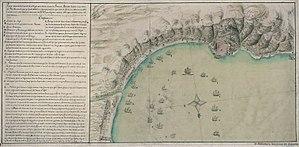
Plan de la ville et du site d'Alger
L’expédition d'Alger de 1775, est une tentative majeure de l'Empire espagnol de s'emparer d'Alger, alors capitale de la régence d'Alger. L’expédition est menée par Alejandro O'Reilly et se solde par un échec lourd face aux troupes menées par le dey d'Alger et son gouvernement. L'effort de guerre de part et d'autre est considérable. Les Espagnols emportent avec eux un contingent de 22 000 hommes, 300 navires et un matériel de guerre considérable. Face à eux la mobilisation algérienne est importante.
El-Harrach est une localité dans la banlieue d'Alger en Algérie. Simple lieu-dit sur la route d'Alger jusqu'au milieu du XIXᵉ siècle, cette localité devient la 12ᵉ ville d'Algérie au début des années 1950, avant d'être absorbée par la ville d'Alger à laquelle elle est rattachée administrativement en 1959 en tant qu'arrondissement. Le territoire historique d'El-Harrach est aujourd'hui partagé entre plusieurs communes de la wilaya d'Alger et certains de ses faubourgs constituent encore certains des quartiers les plus populaires et populeux de la capitale algérienne.